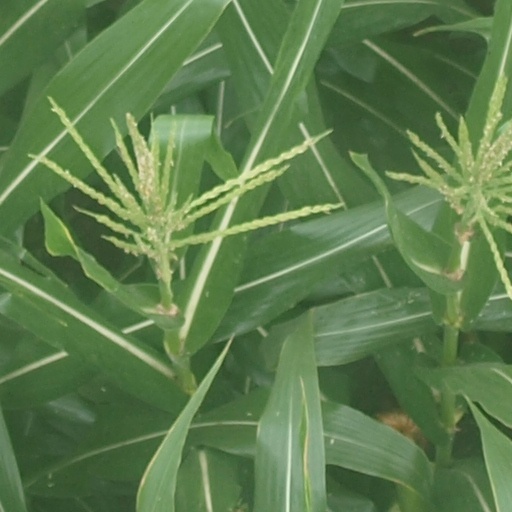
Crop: maize; corn